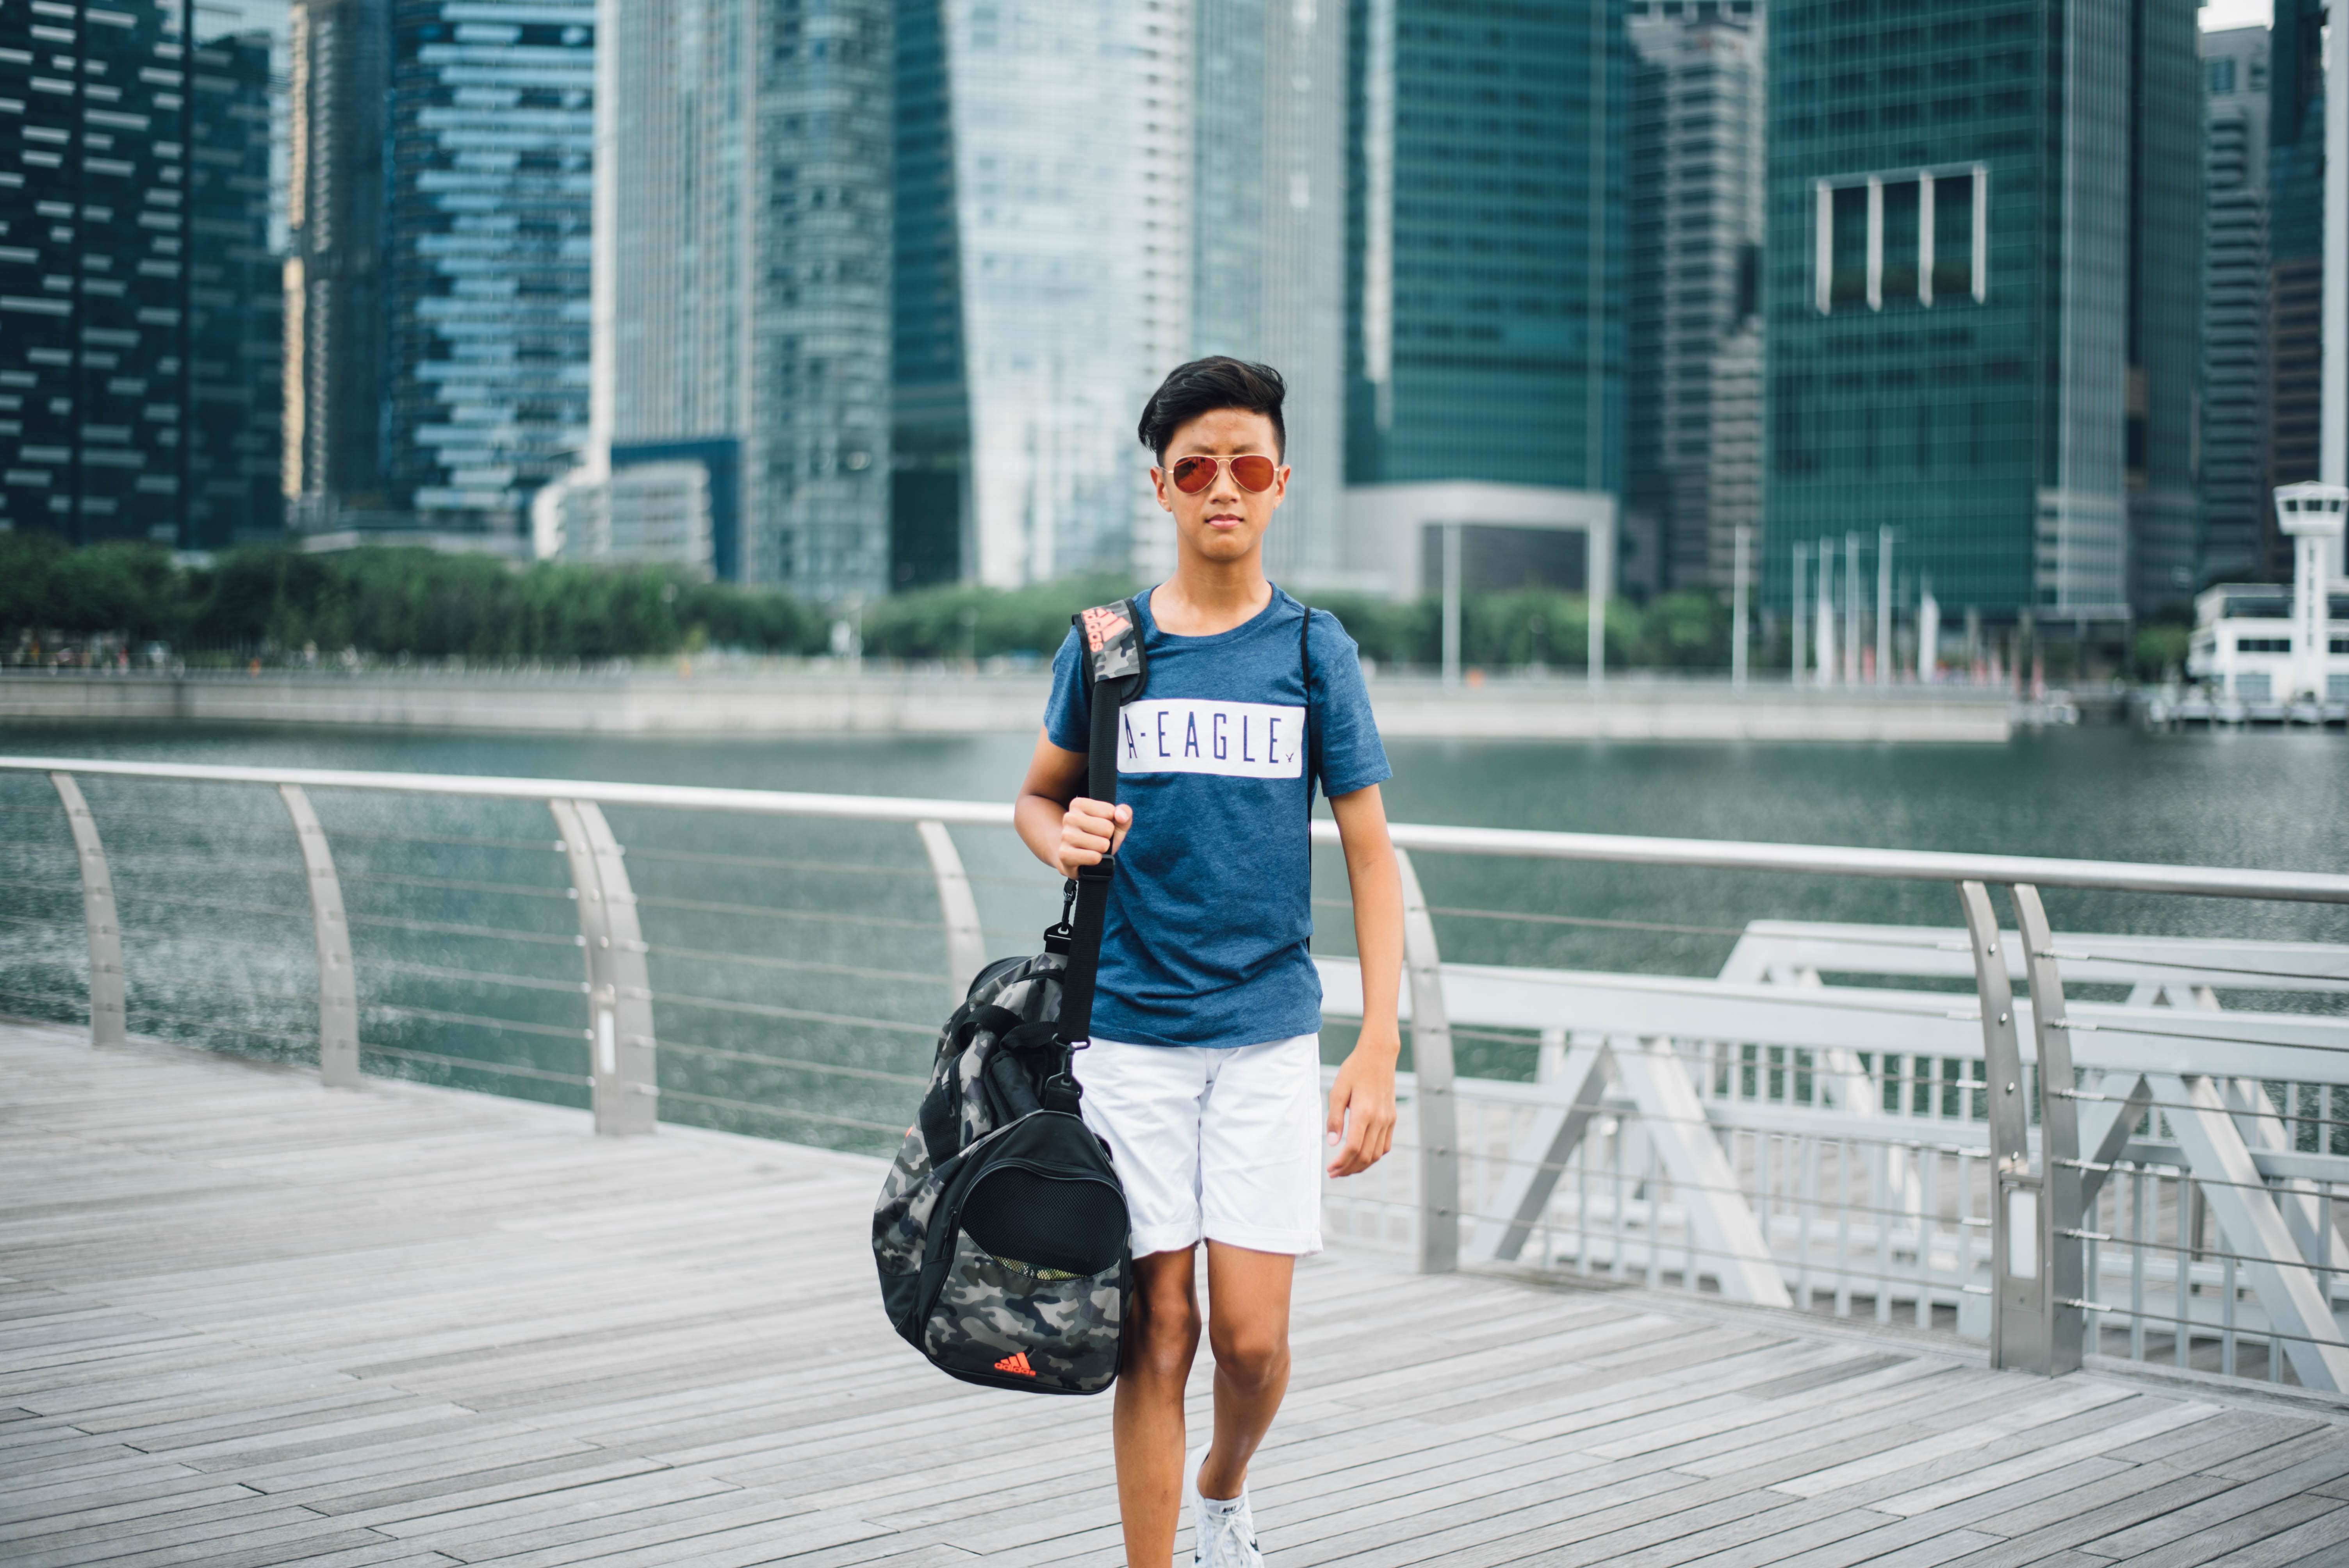
person, running, walkway, spring, jogging, sports, photograph, physical exercise, human action, endurance sports